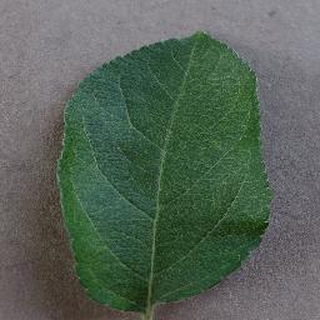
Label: healthy_apple